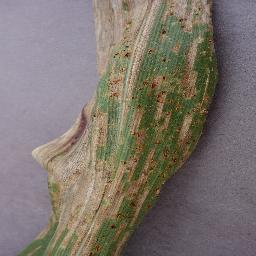
Label: Corn_(Maize)___Northern_Leaf_Blight